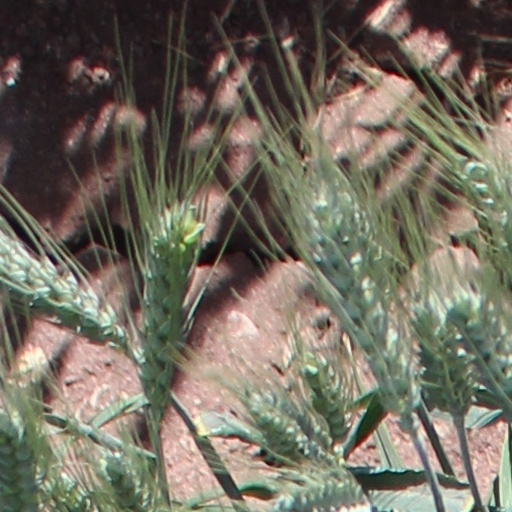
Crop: wheat